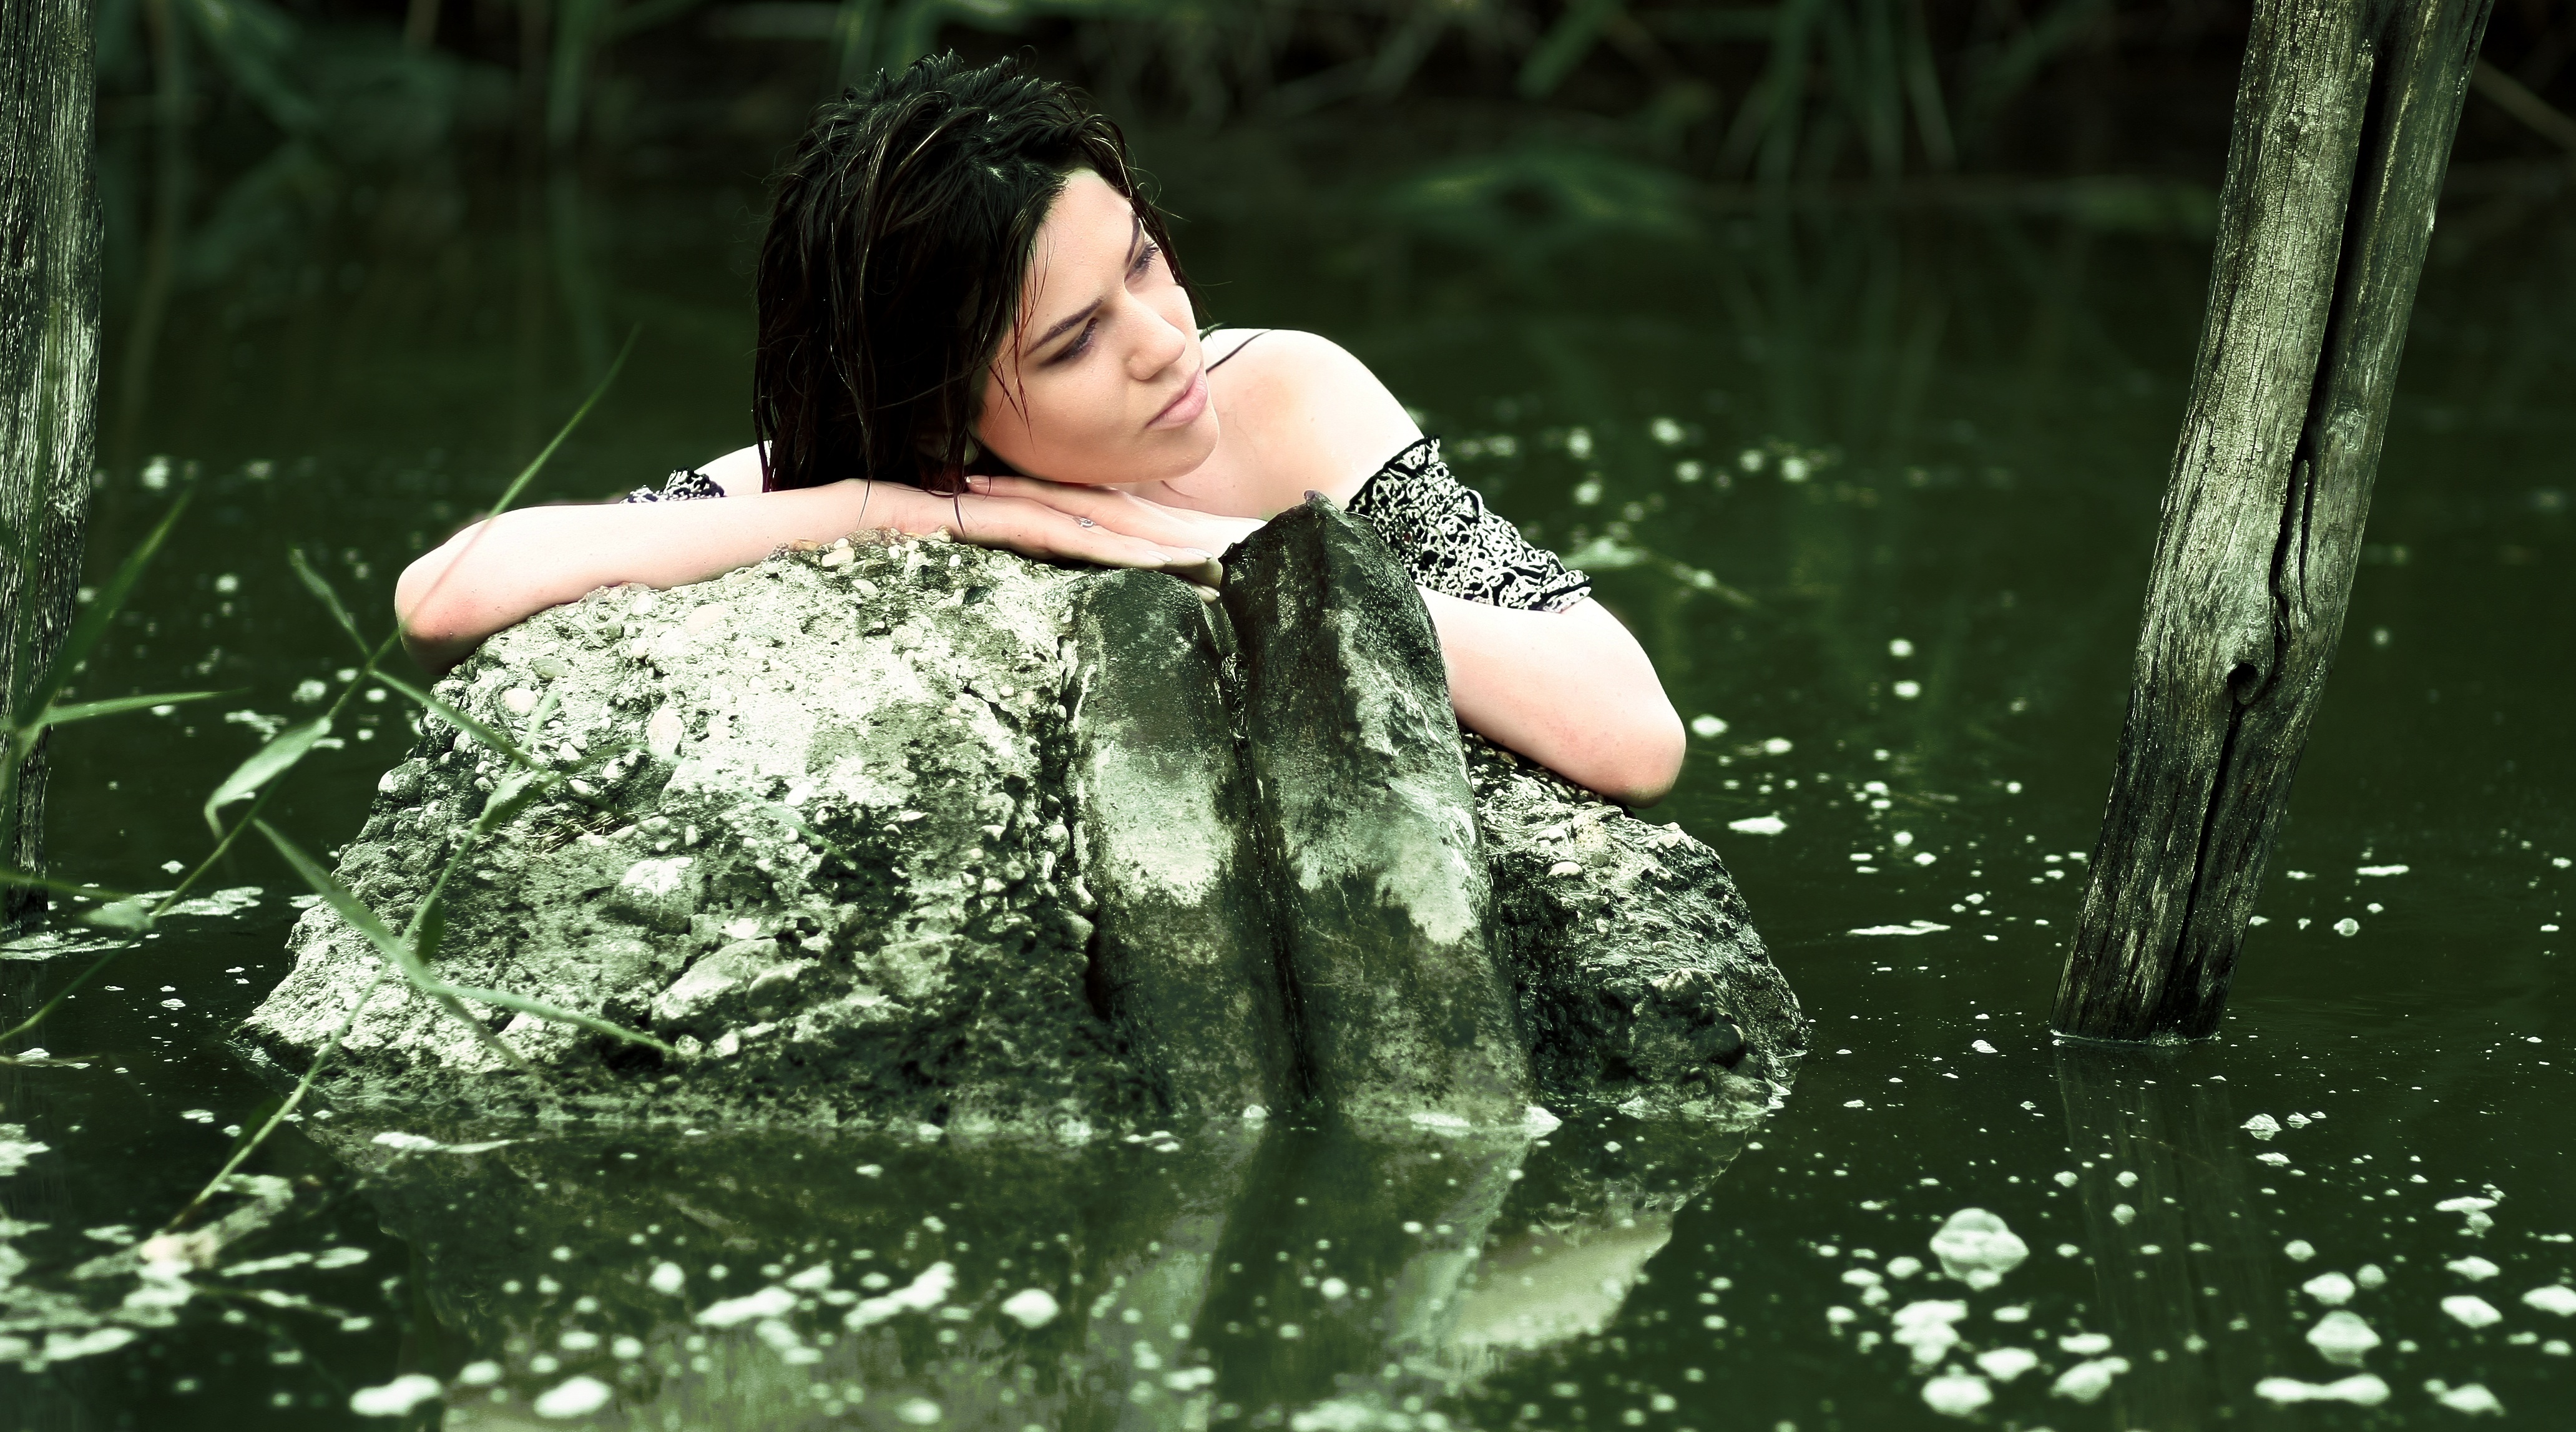
tree, water, nature, forest, grass, girl, photography, sunlight, leaf, flower, wild, model, green, jungle, vegetation, rainforest, beauty, nice, habitat, sensual, interaction, portrait photography, natural environment